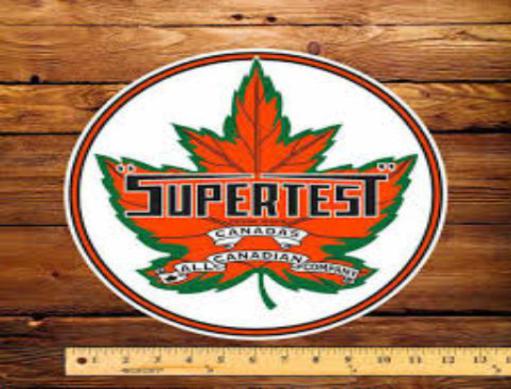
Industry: Transportation